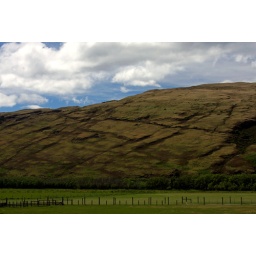
11-12-2010: A hill along the road to Mount Aspiring National Park outside Wanaka in New Zealand.